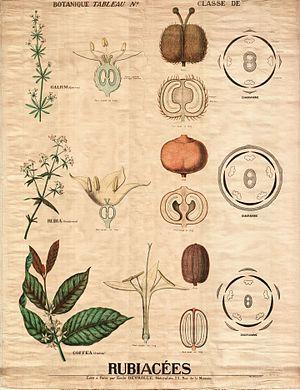
Les rubiacées. Bibliothèque Numérique de l'Université d'Artois. Retrieved on 25 March 2016.
Les Rubiacées sont une famille de plantes à fleur, qui comprend plus de 10 000 espèces réparties en 600 genres. Ce sont des arbres, des buissons, des lianes ou des plantes herbacées largement répandus dans les régions froides, tempérées, sub-tropicales ou tropicales.